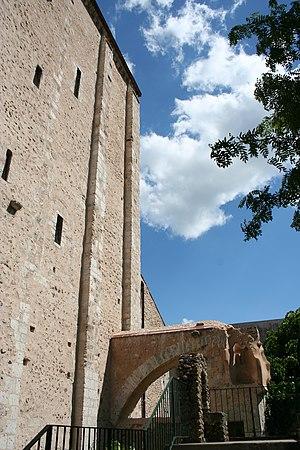
Vue extérieure de la tour ouest de l'église Saint-Pierre de Chartres, France.
L’hérésie d'Orléans est une affaire d'hérésie rapportée par plusieurs textes et chroniques du XIᵉ siècle selon lesquels, en 1022, une douzaine des plus érudits parmi les chanoines de la cathédrale d'Orléans, liés notamment à l'entourage de la reine Constance d'Arles, furent brûlés comme hérétiques sur ordre du roi capétien Robert le Pieux. Ce fut le premier bûcher de la chrétienté médiévale. Tant par la sévérité du châtiment que par la qualité intellectuelle des accusés, l'affaire d'Orléans, procès d'une « hérésie savante », est un cas singulier au sein du « printemps des hérésies » que semble constituer le XIᵉ siècle.